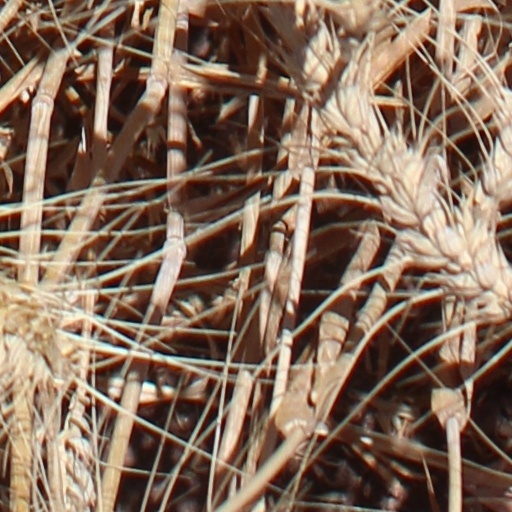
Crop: wheat